Joe Newton (coach)

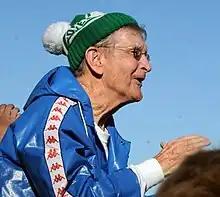
Joe Newton

Joe Newton (April 13, 1929 – December 9, 2017) was a high school cross country and track coach at York High School in Elmhurst, Illinois. In sixty years of coaching between 1956 and 2016, he won 28 Illinois state cross country titles and one track state title. A feature-length documentary was made about his life and successes, called "The Long Green Line" after his team's nickname. He died on December 9, 2017, aged 88.